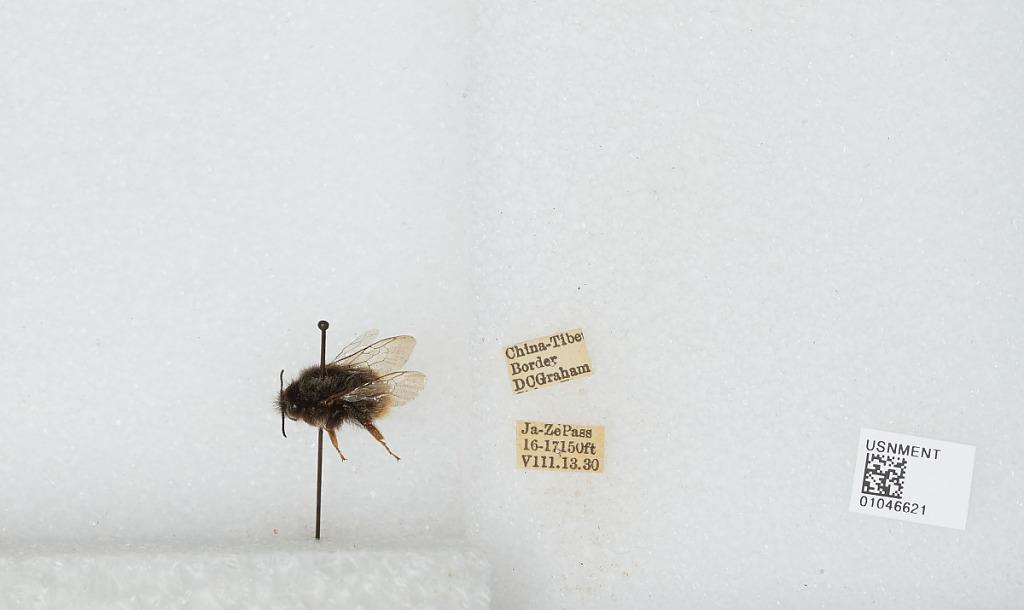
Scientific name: Bombus sp.
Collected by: D. Graham
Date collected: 1930-8-13
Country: China
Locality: Ja-Ze Pass, China-Tibet border